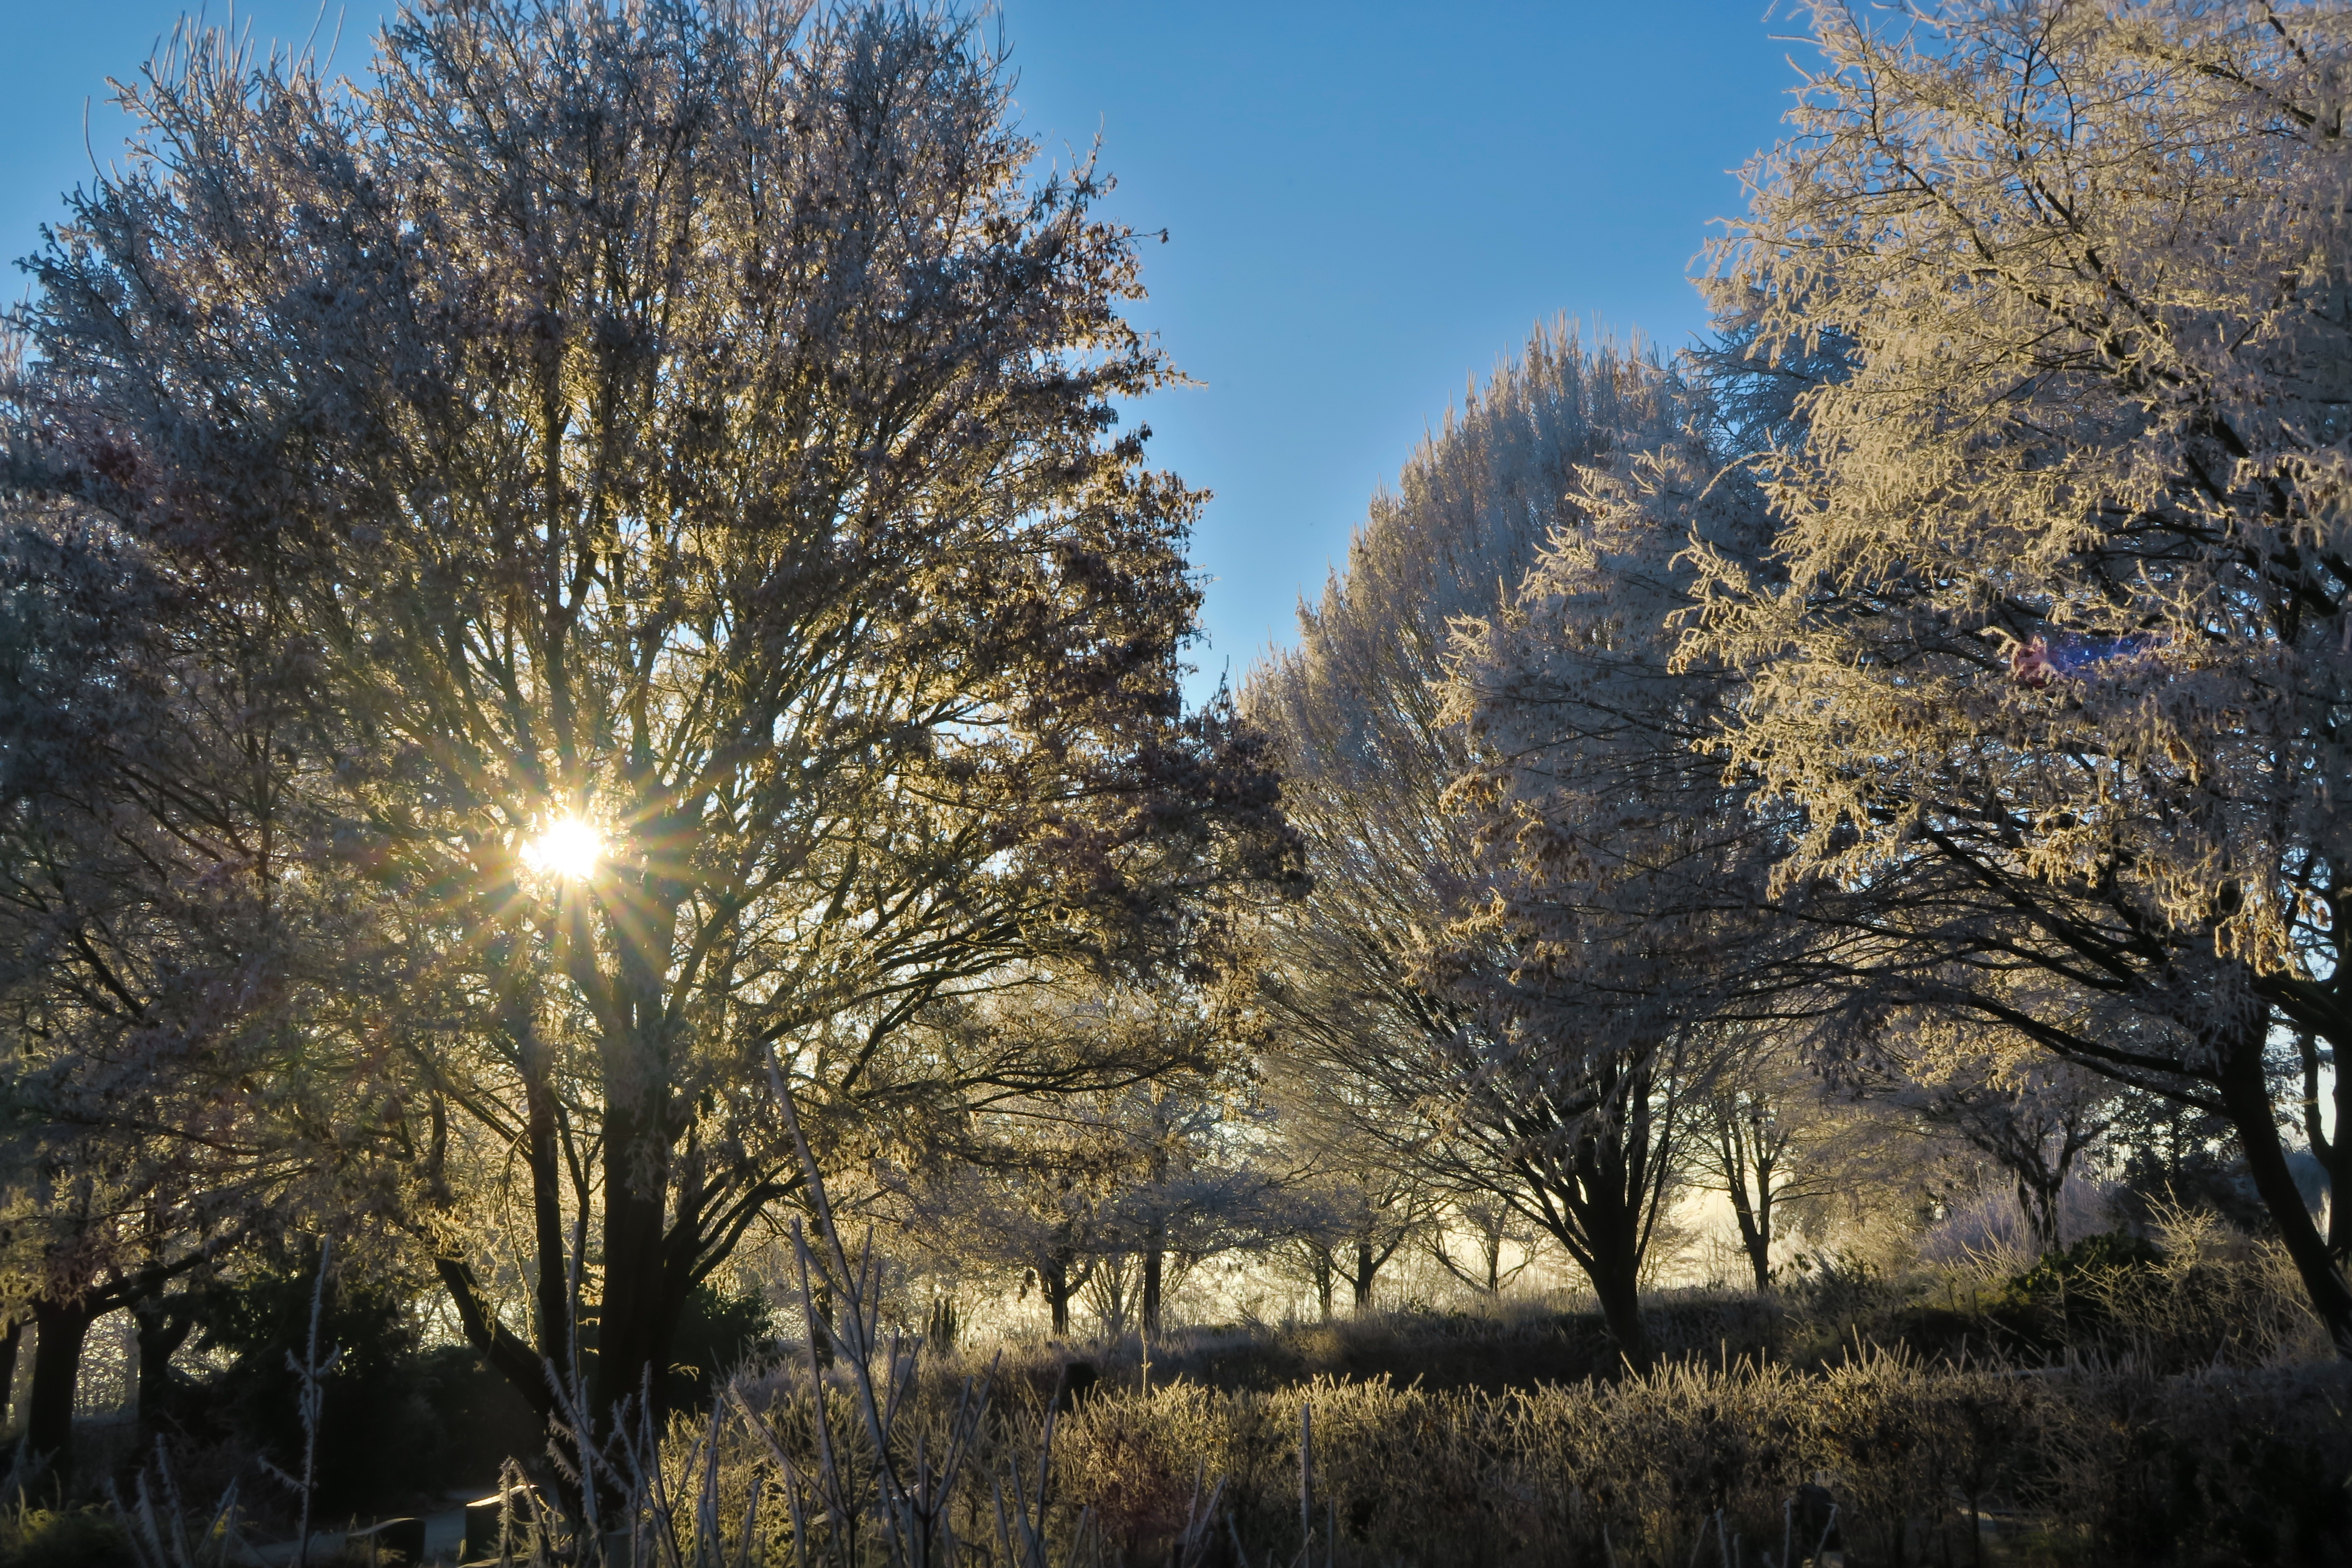
landscape, tree, nature, forest, grass, branch, cold, winter, cloud, plant, sky, sun, field, sunlight, morning, leaf, frost, dawn, atmosphere, ice, evening, spring, autumn, frozen, trees, vegetation, grove, woodland, ecosystem, hoarfrost, eiskristalle, woody plant, computer wallpaper, shrubland